USS Cincinnati (CL-6)

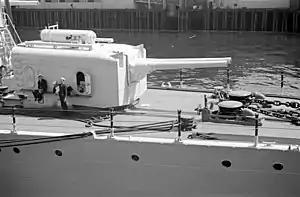
Twin 6-inch gun turret on USS "Cincinnati" at Vancouver 1937

"Cincinnati"s main armament went through many changes while she was being designed. Originally she was to mount ten /53 caliber guns; two on either side at the waist, with the remaining eight mounted in tiered casemates on either side of the fore and aft superstructures. After the United States entry into World War I the US Navy worked alongside the Royal Navy and it was decided to mount four 6-inch/53 caliber guns in two twin gun turrets fore and aft and keep the eight guns in the tiered casemates so that she would have an eight gun broadside and, due to limited arcs of fire from the casemate guns, four to six guns firing fore or aft. Her secondary armament consisted of two /50 caliber anti-aircraft (AA) guns in single mounts. She also carried two triple and two twin, above-water torpedo tube mounts for torpedoes. The triple mounts were fitted on either side of the upper deck, aft of the aircraft catapults, and the twin mounts were one deck lower on either side, covered by hatches in the side of the hull. "Cincinnati" was also built with the capacity to carry 224 mines.